Loveland Pass

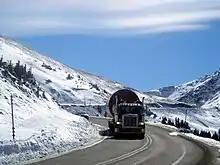
US 6 through Loveland Pass is the primary route for trucks that are prohibited from passing through the Eisenhower Tunnel.

It is located on the Continental Divide in the Front Range, west of Denver on U.S. Highway 6 (US 6). The twisty road is considered to be especially treacherous during the winter months. A steep, steady 6.7% grade, along with numerous hairpin turns on either side, make it difficult to snowplow the road regularly.